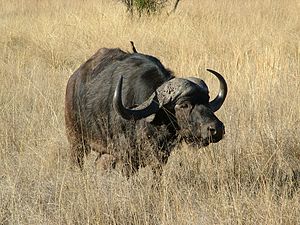
Okser
Afrikansk bøffel (Syncerus caffer)
Afrikansk bøffel (Syncerus caffer)
Bovinae er en underfamilie af skedehornede dyr, der har hove delt i klove og hvor som regel mindst et af kønnene har ægte horn. Det evolutionære forhold mellem medlemmerne af gruppen er uklar, og deres klassificering i løse stammer snarere end formelle undergrupper afspejler denne usikkerhed. I de fleste lande anvendes kvæg som en fødevare. Kvæg spises næsten overalt, undtagen i visse dele af Indien og Nepal, hvor kvæg anses for hellige af hinduer.